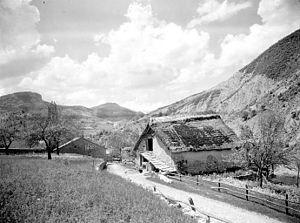
Bergerie à Bonneval en Diois (Drôme), vers 1925, Georges-Louis Arlaud
Boulc est une commune rurale française de montagne, située dans le département de la Drôme en région Auvergne-Rhône-Alpes. Il s'agit d'un village du haut-diois qui fait partie du Massif des Alpes.